Edwin S. Osborne

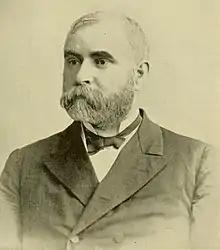
From 1893's "History of the Army of the Potomac"

Edwin Sylvanus Osborne (August 7, 1839 – January 1, 1900) was a Republican member of the U.S. House of Representatives from Pennsylvania.